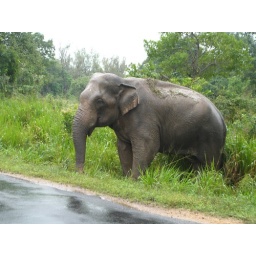
Wild elephant by the road